Gimli (electoral district)

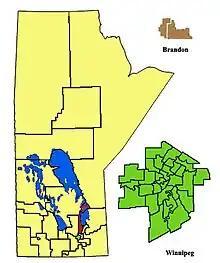
Riding boundaries from 2011-2019.

Gimli was a provincial electoral division in the Canadian province of Manitoba. It was created by redistribution in 1899, and existed continuously until the 2019 election. Following this, it was redistributed into the Interlake-Gimli electoral district.